Hawker Sea Fury

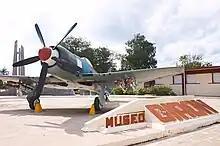
Sea Fury FB.11, serial number "541", (FAR), displayed in open air at the Museum on Playa Girón, Cuba

An airframe is on display outside the Granma Memorial, as part of the Museum of the Revolution in Havana. A second airframe forms an outside part of the Museo Giron in Playa Girón.